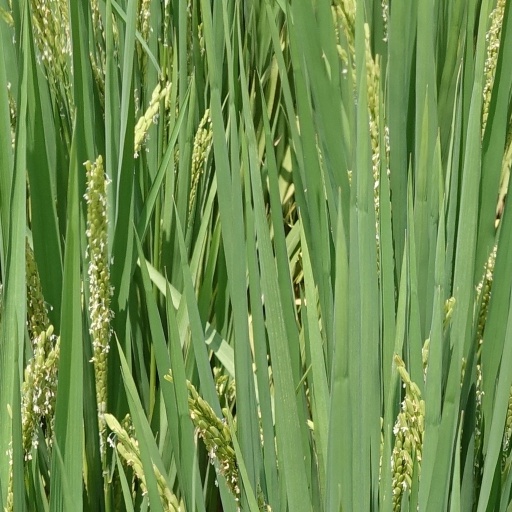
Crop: rice